Capital Steez

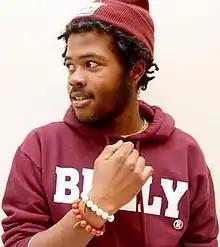
Capital Steez in 2012

Courtney Everald Dewar Jr. (July 7, 1993 – December 23, 2012), better known by his stage name Capital Steez (stylized as Capital STEEZ), was an American rapper from Brooklyn, New York. He was a founder of the Brooklyn-based rap collective Pro Era, along with childhood friend Joey Badass. Capital Steez was also a co-founder of the Beast Coast movement, which consists of three main groups based in Flatbush: Pro Era, Flatbush Zombies, and The Underachievers. Capital Steez committed suicide on December 23, 2012, jumping from the roof of the Cinematic Music Group headquarters aged 19. Both Pro Era and Beast Coast went on to gain international success in the years following his death.